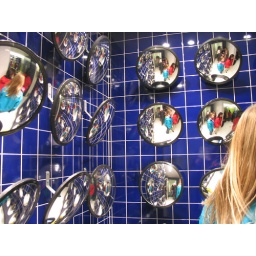
The fun wall of mirrors in the bathroom at Toys R Us in Times Square.